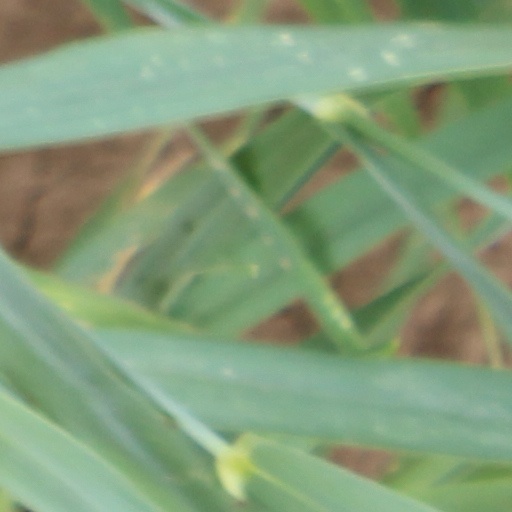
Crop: wheat